Gil Ray

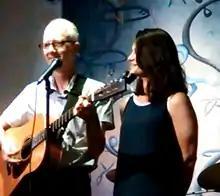
Gil Ray and Suzi Ziegler performing in July 2013 at Scott Miller memorial tribute.

Game Theory briefly reunited in July 2013 for a tribute performance in Sacramento as a memorial to Scott Miller, in which Ray performed on guitar and vocals.